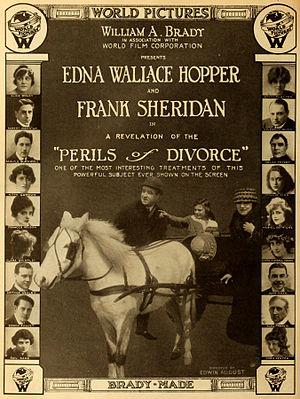
Frank Sheridan est un acteur américain, né le 11 juin 1869 à Boston, mort le 24 novembre 1943 à Los Angeles.
The Perils of Divorce est un film muet de 1916 réalisé par Edwin August.